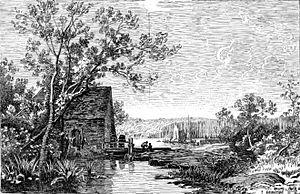
Le moulin Simoneau à Pont-Aven (dessin de Pierre-Eugène Grandsire d'après son tableau exposé au Salon de Paris en 1877)
Pont-Aven [pɔ̃tavɛn] est une commune du département du Finistère dans la région Bretagne en France. Pont-Aven est surnommée « la cité des peintres » car de nombreux peintres dont Gauguin y ont séjourné.
Pierre-Eugène Grandsire est un peintre français.